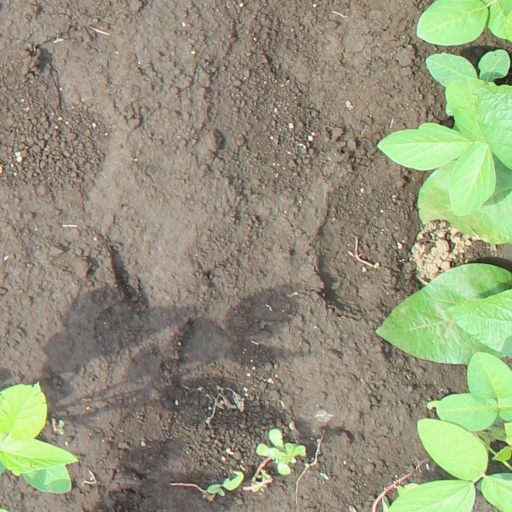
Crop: soybean